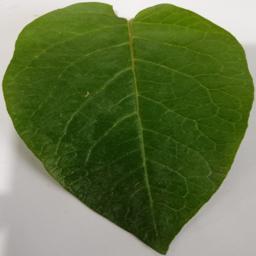
Label: Potato___Healthy